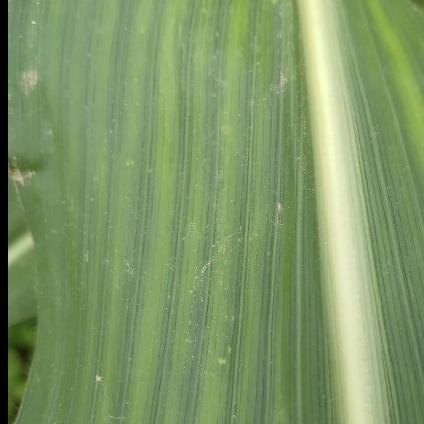
Crop: Maize
Condition: stripe-d